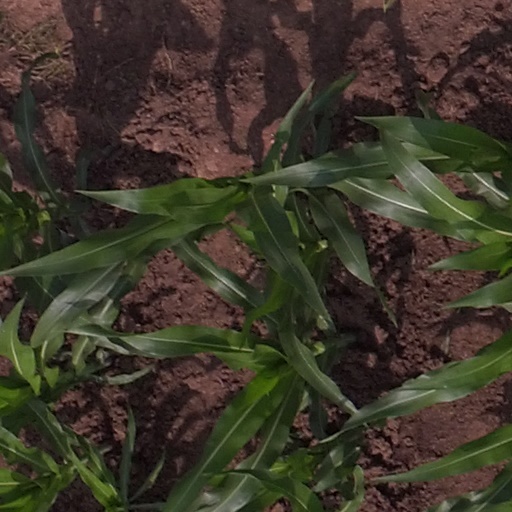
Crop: maize; corn